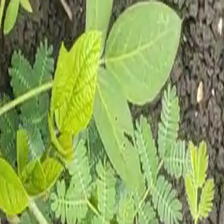
Weed species: Dwarf_cassia_(Chamaecrista pumila)